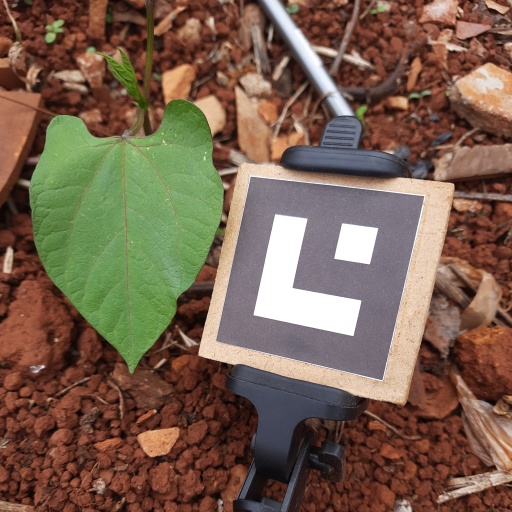
Observations: flat surface, no eating holes, under cloudy sky